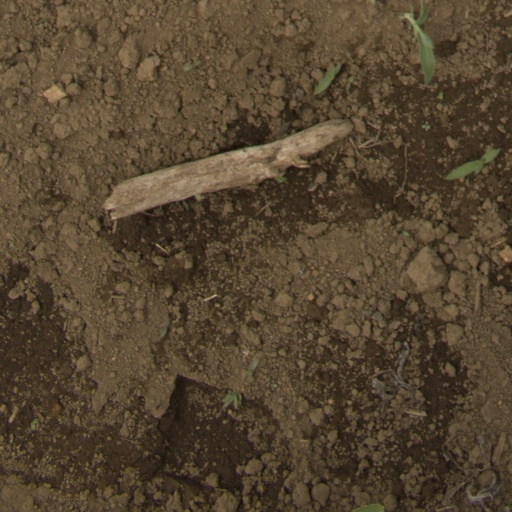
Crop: Jerusalem artichoke